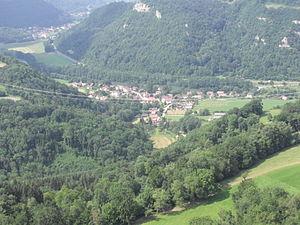
Panorame du village de Bief, Doubs, France
Bief est une commune française située dans le département du Doubs, en région Bourgogne-Franche-Comté.